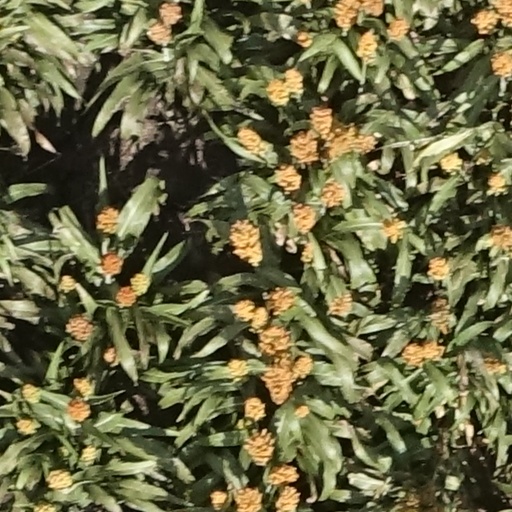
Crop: sorghum